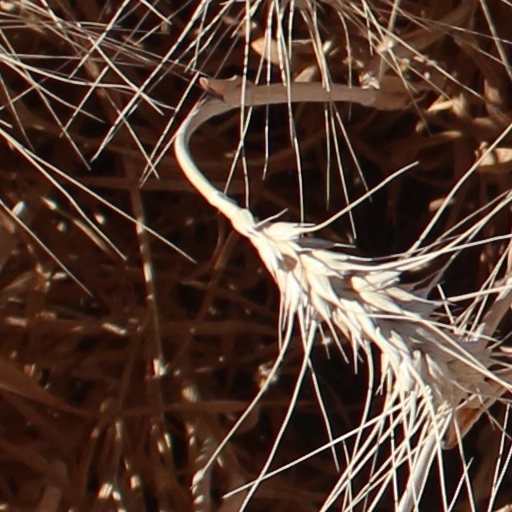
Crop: wheat